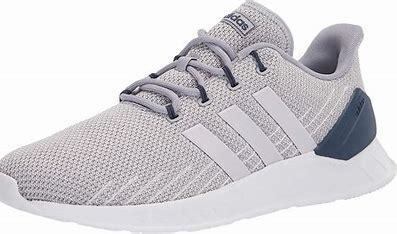
Brand: Adidas
Model: Questar Flow